Frederick Wiseman

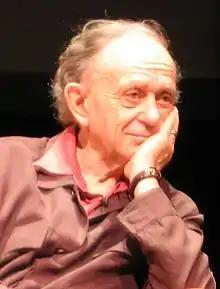
Wiseman in June 2005

Frederick Wiseman (born January 1, 1930) is an American filmmaker, documentarian, and theater director. His work is primarily about exploring American institutions. In 2017, "The New York Times" called him "one of the most important and original filmmakers working today".